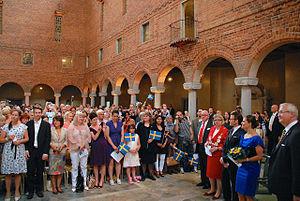
La nationalité suédoise repose principalement sur le principe du jus sanguinis. C'est-à-dire que la nationalité est conférée principalement par la naissance d'un parent suédois, quel que soit son lieu de naissance. C'est ici l'application du droit du sang.